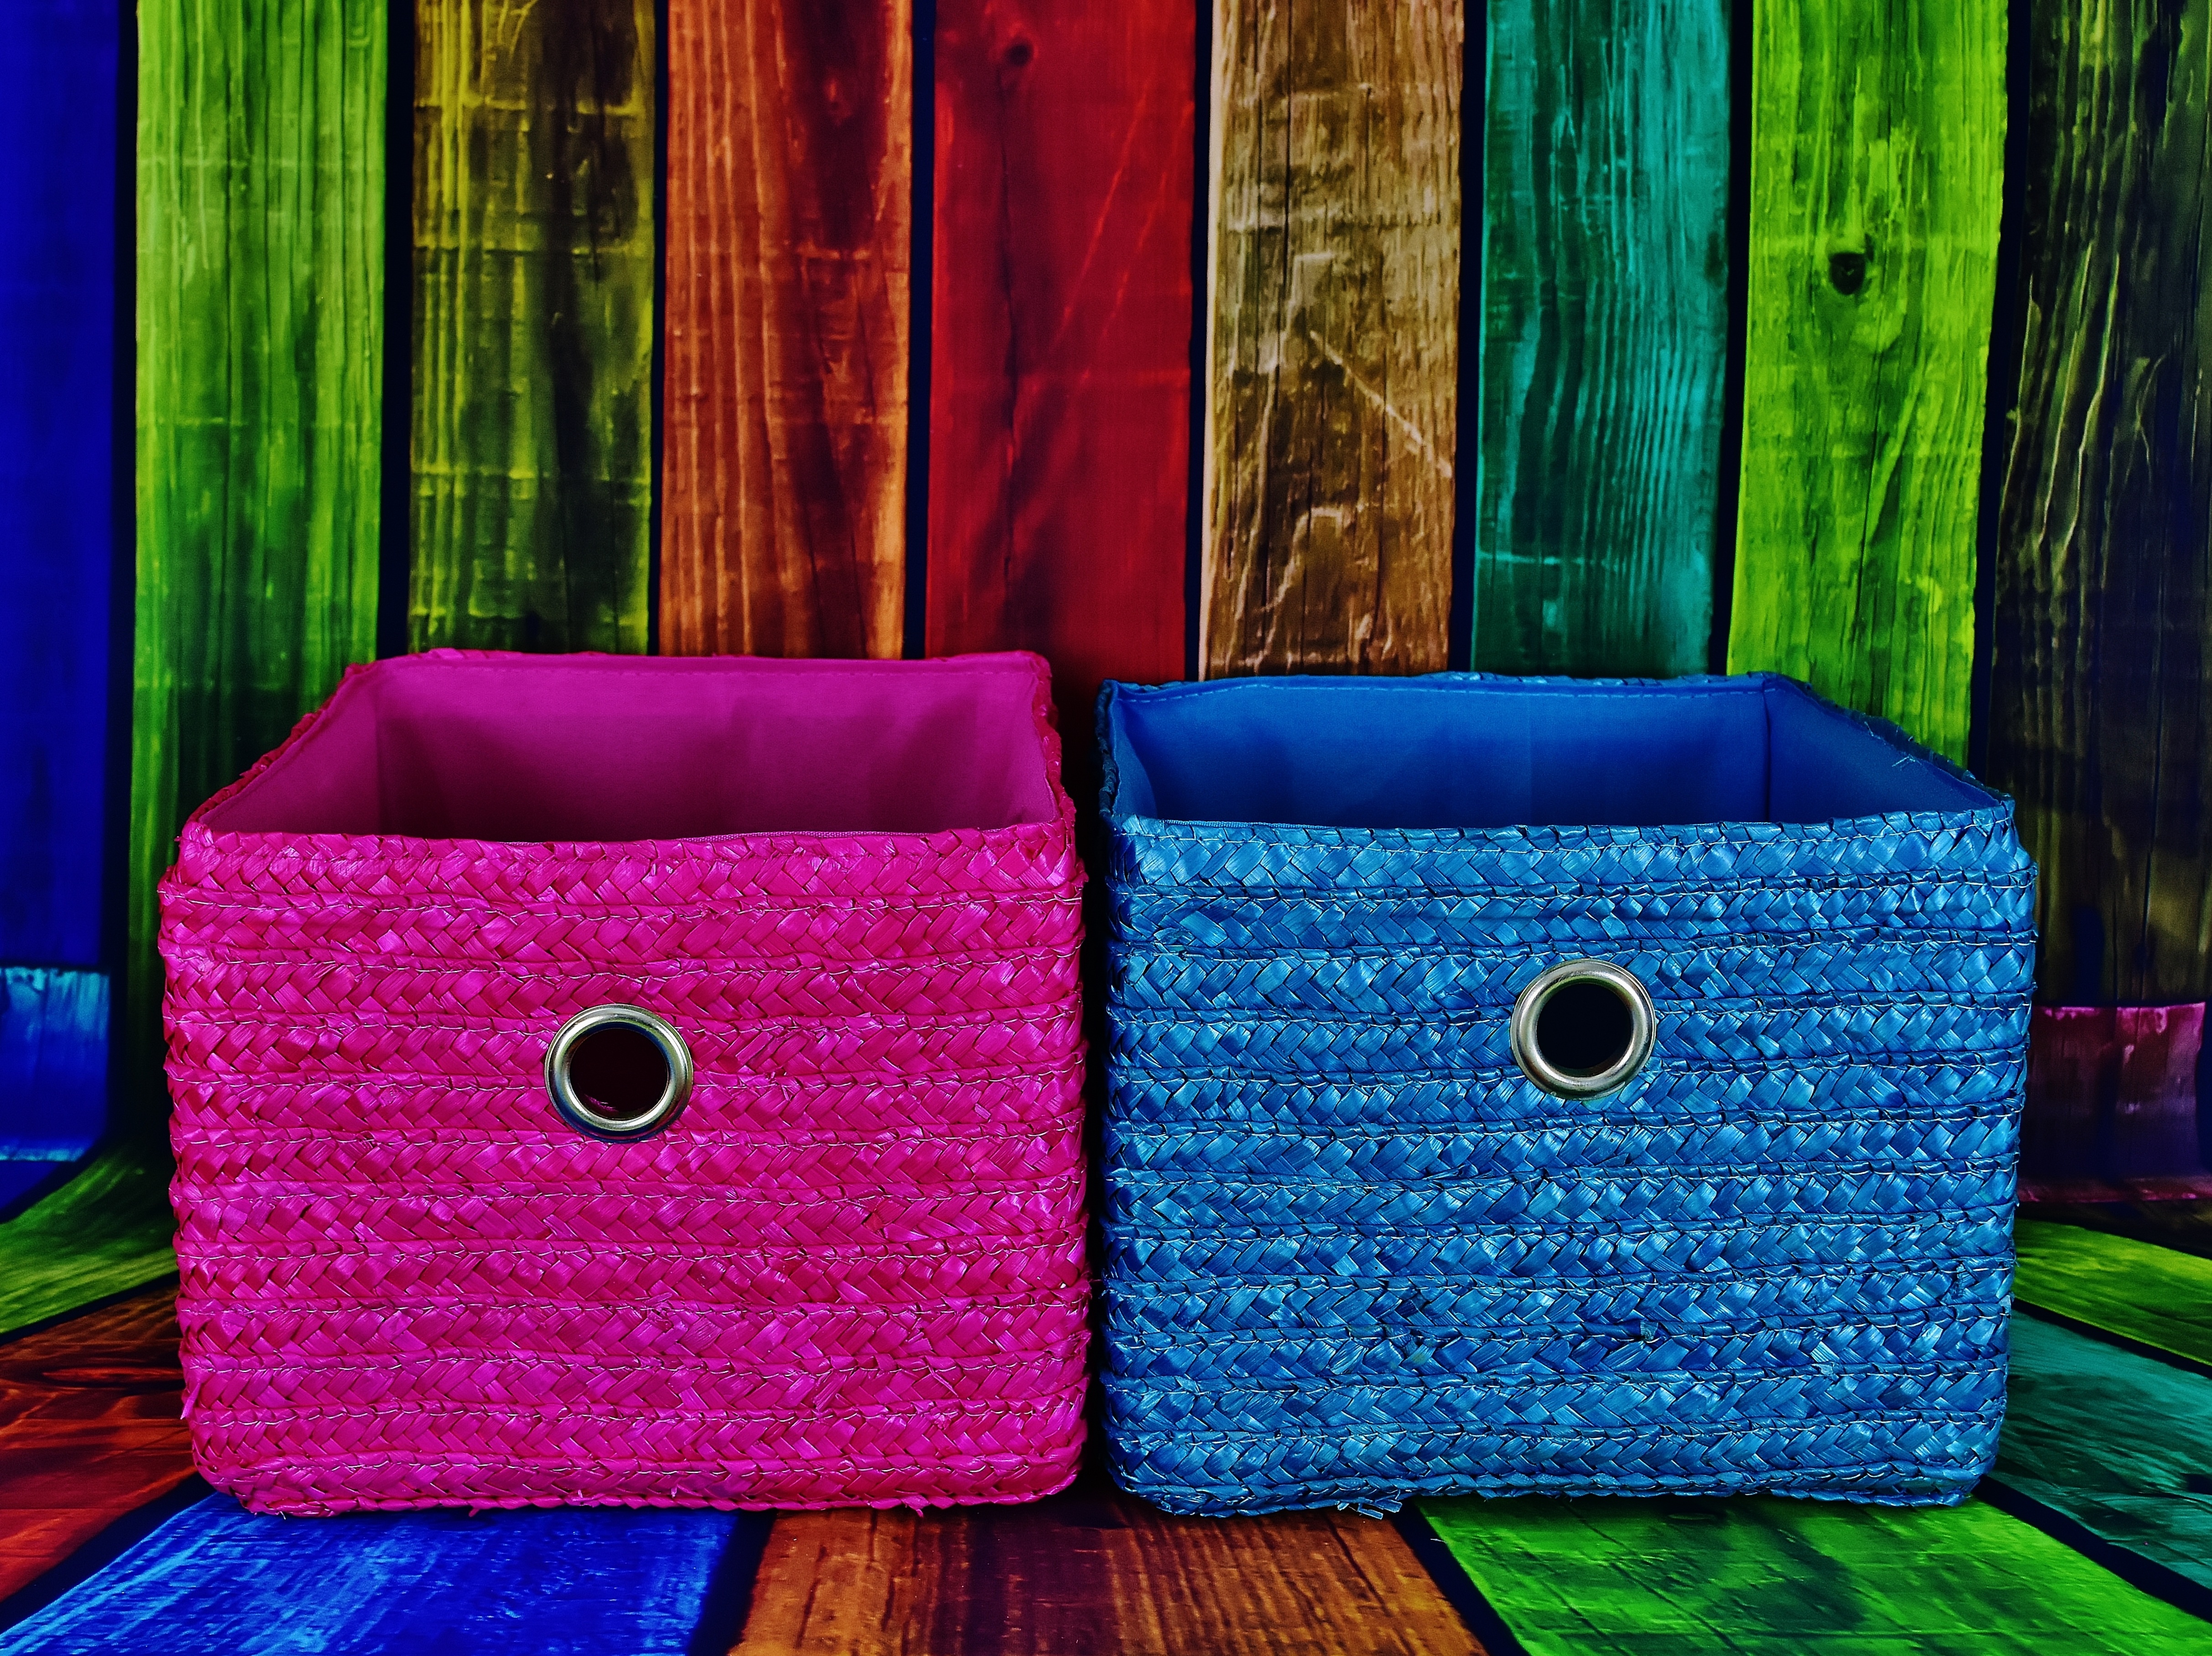
baskets, pink, blue, colorful, storage, decoration, background, wood, kunterbunt